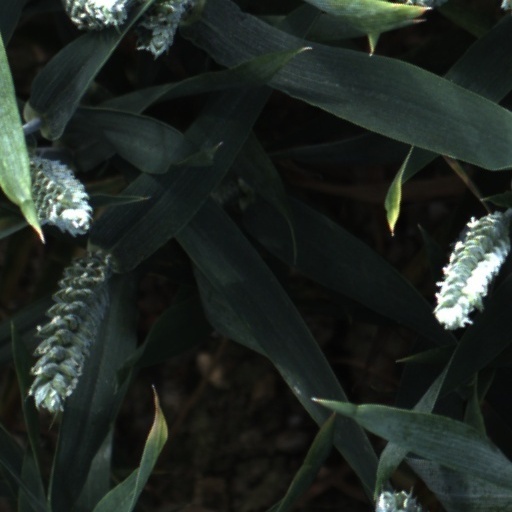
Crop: wheat